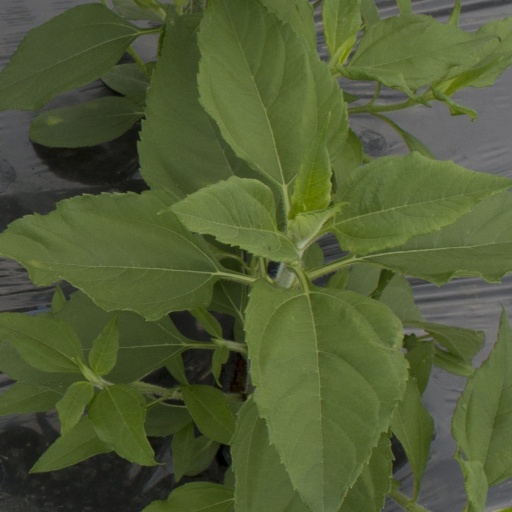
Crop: Jerusalem artichoke